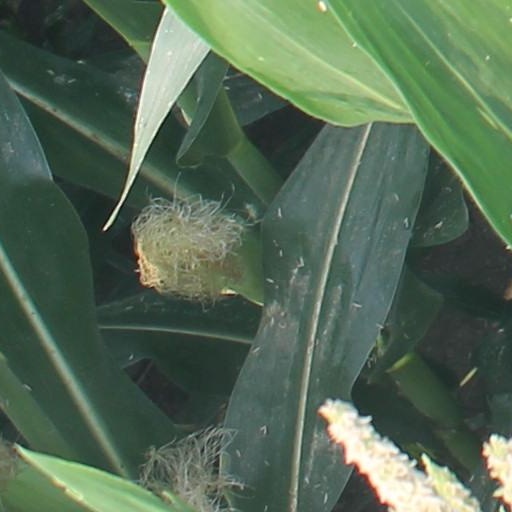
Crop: maize; corn